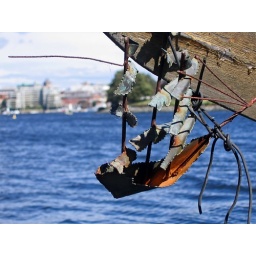
Ship totem by the house boats and Barb's in the harbour.